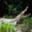
Label: crocodile